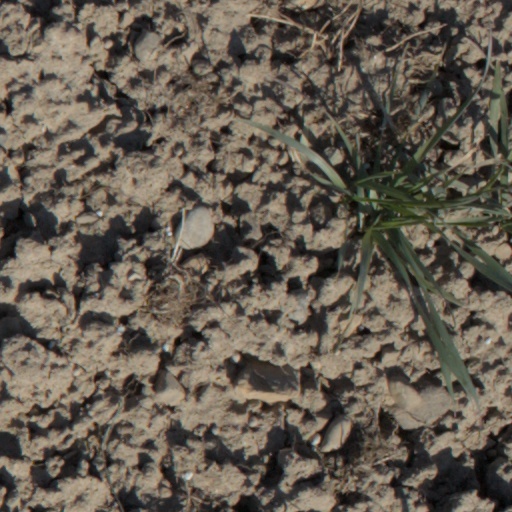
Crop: wheat